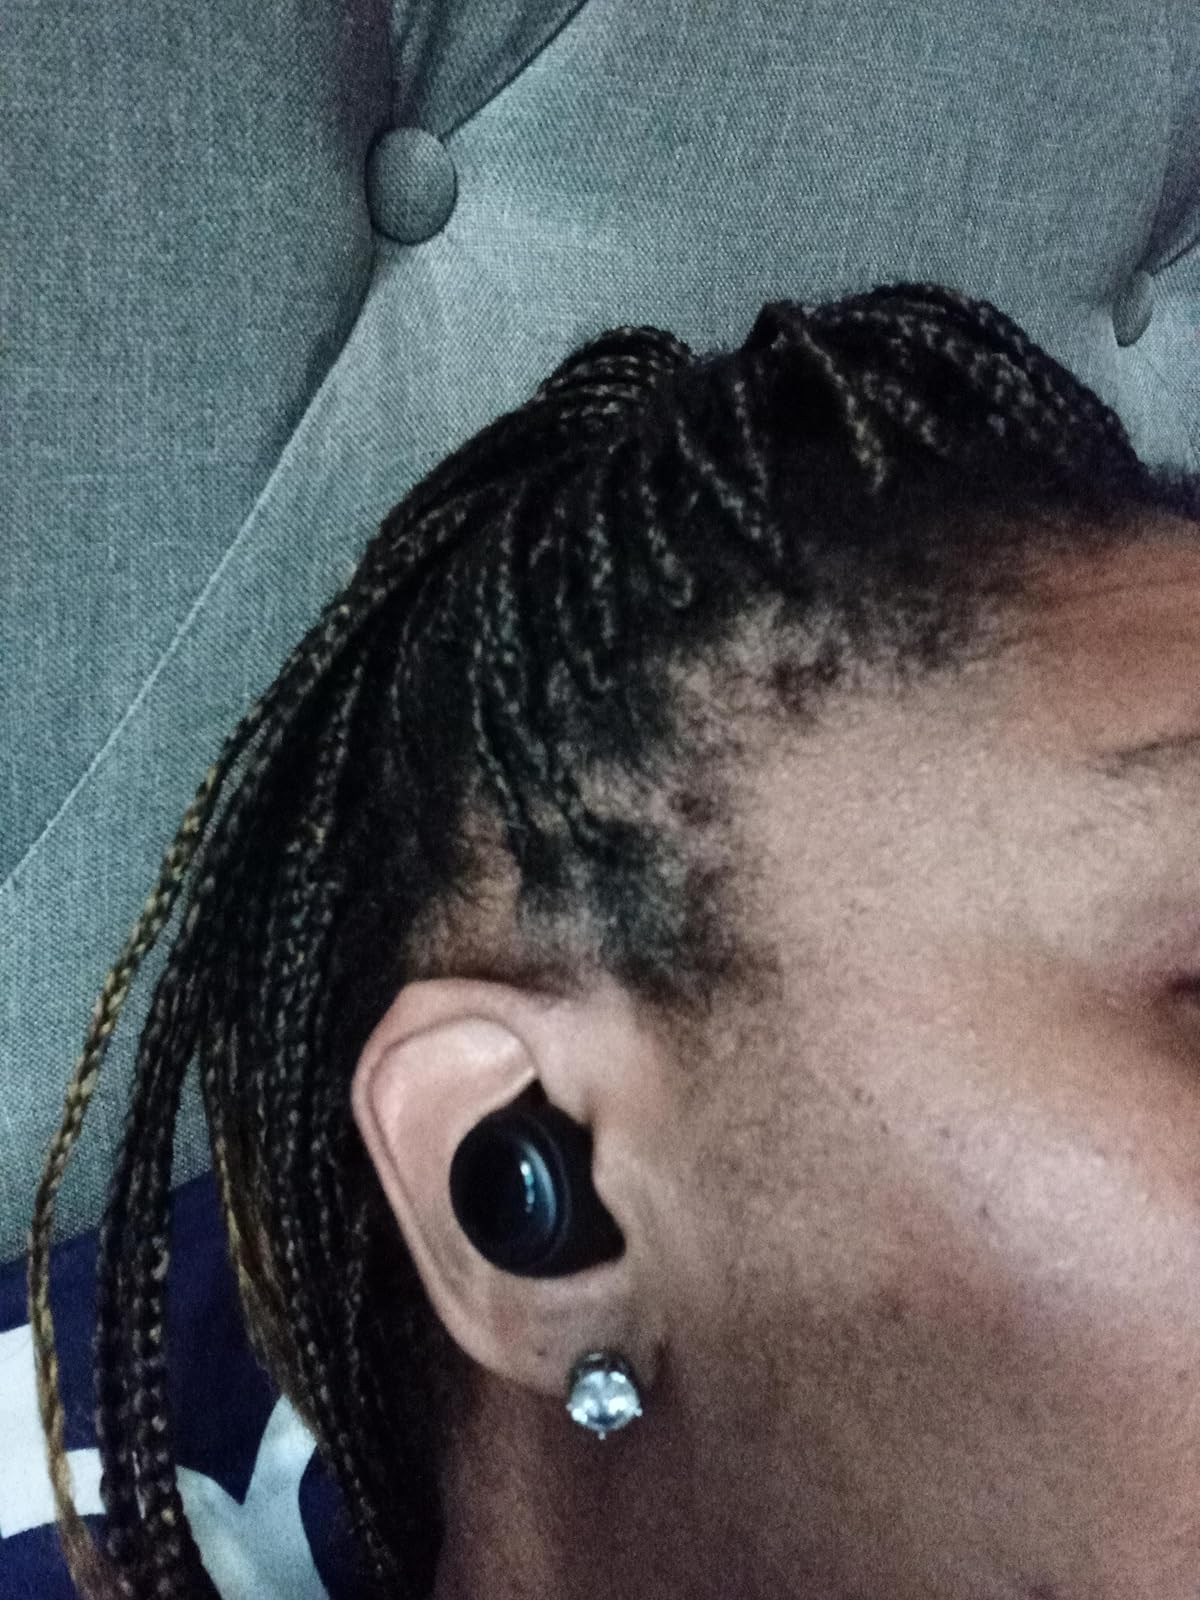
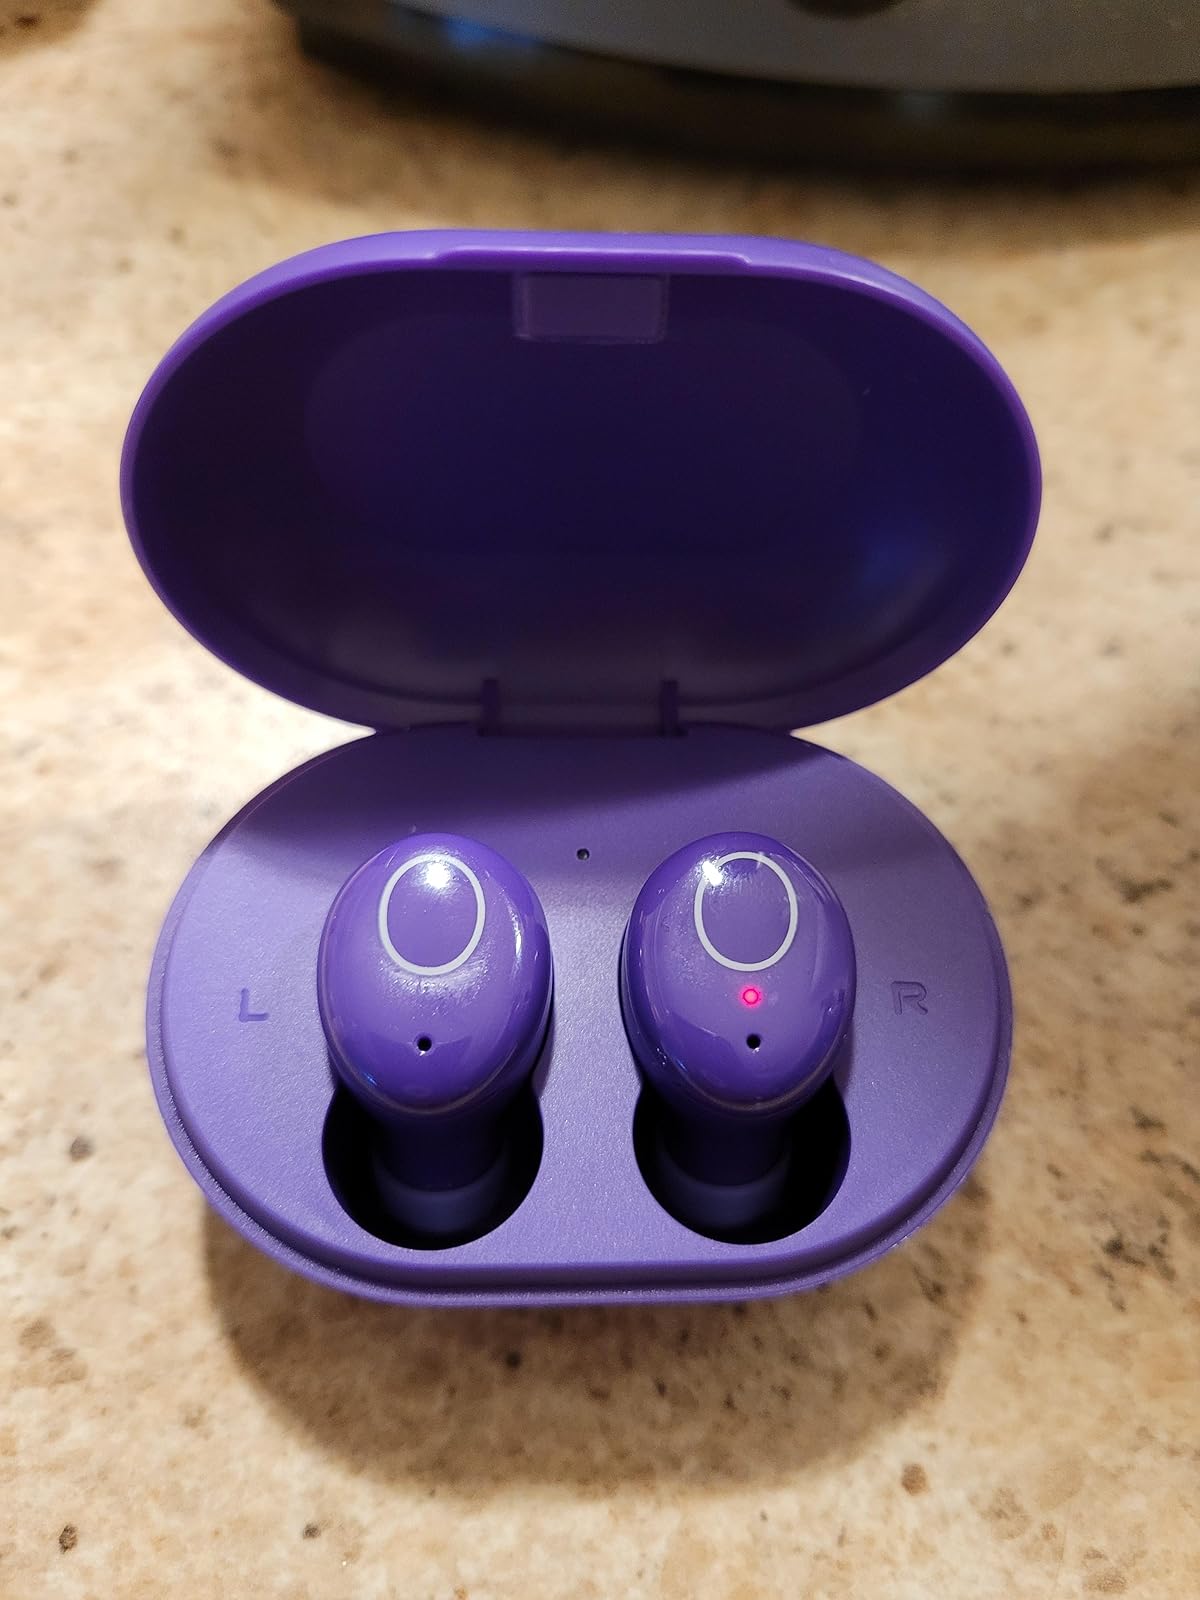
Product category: earbuds
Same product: no